Ultra-high-molecular-weight polyethylene

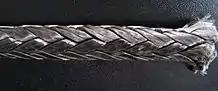
LIROS Dyneema hollow

Dyneema and Spectra are brands of lightweight high-strength oriented-strand gels spun through a spinneret. They have yield strengths as high as and density as low as (for Dyneema SK75). High-strength steels have comparable yield strengths, and low-carbon steels have yield strengths much lower (around ). Since steel has a specific gravity of roughly 7.8, these materials have strength-to-weight ratios eight times those of high-strength steels. Strength-to-weight ratios for UHMWPE are about 40% higher than for aramid. The high qualities of UHMWPE filament were discovered by Albert Pennings in 1968, but commercially viable products were made available by DSM in 1990 and Southern Ropes soon after.